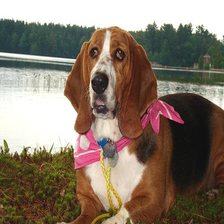
Species: dog
Breed: basset hound